Romanian literature

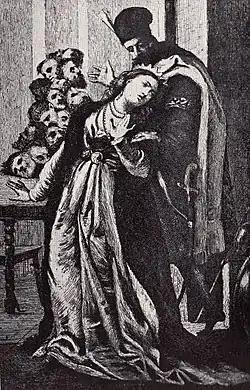
Theodor Aman illustration of Alexandru Lăpușneanul

In 18th century Transylvania, throughout the Blaj Schools of Inocențiu Micu-Klein, a Latinist and Enlightenment movement, the Școala Ardeleană emerged, producing philological studies of the Romantic origin of the Romanian language. Among the many works on Romanian history and the Romanian language by Samuil Micu-Klein, Gheorghe Șincai and Petru Maior, the "Heroic-comic-satiric Poem" "Țiganiada" by Ion Budai-Deleanu, can also be found, promoting democratic and enlightenment ideals.